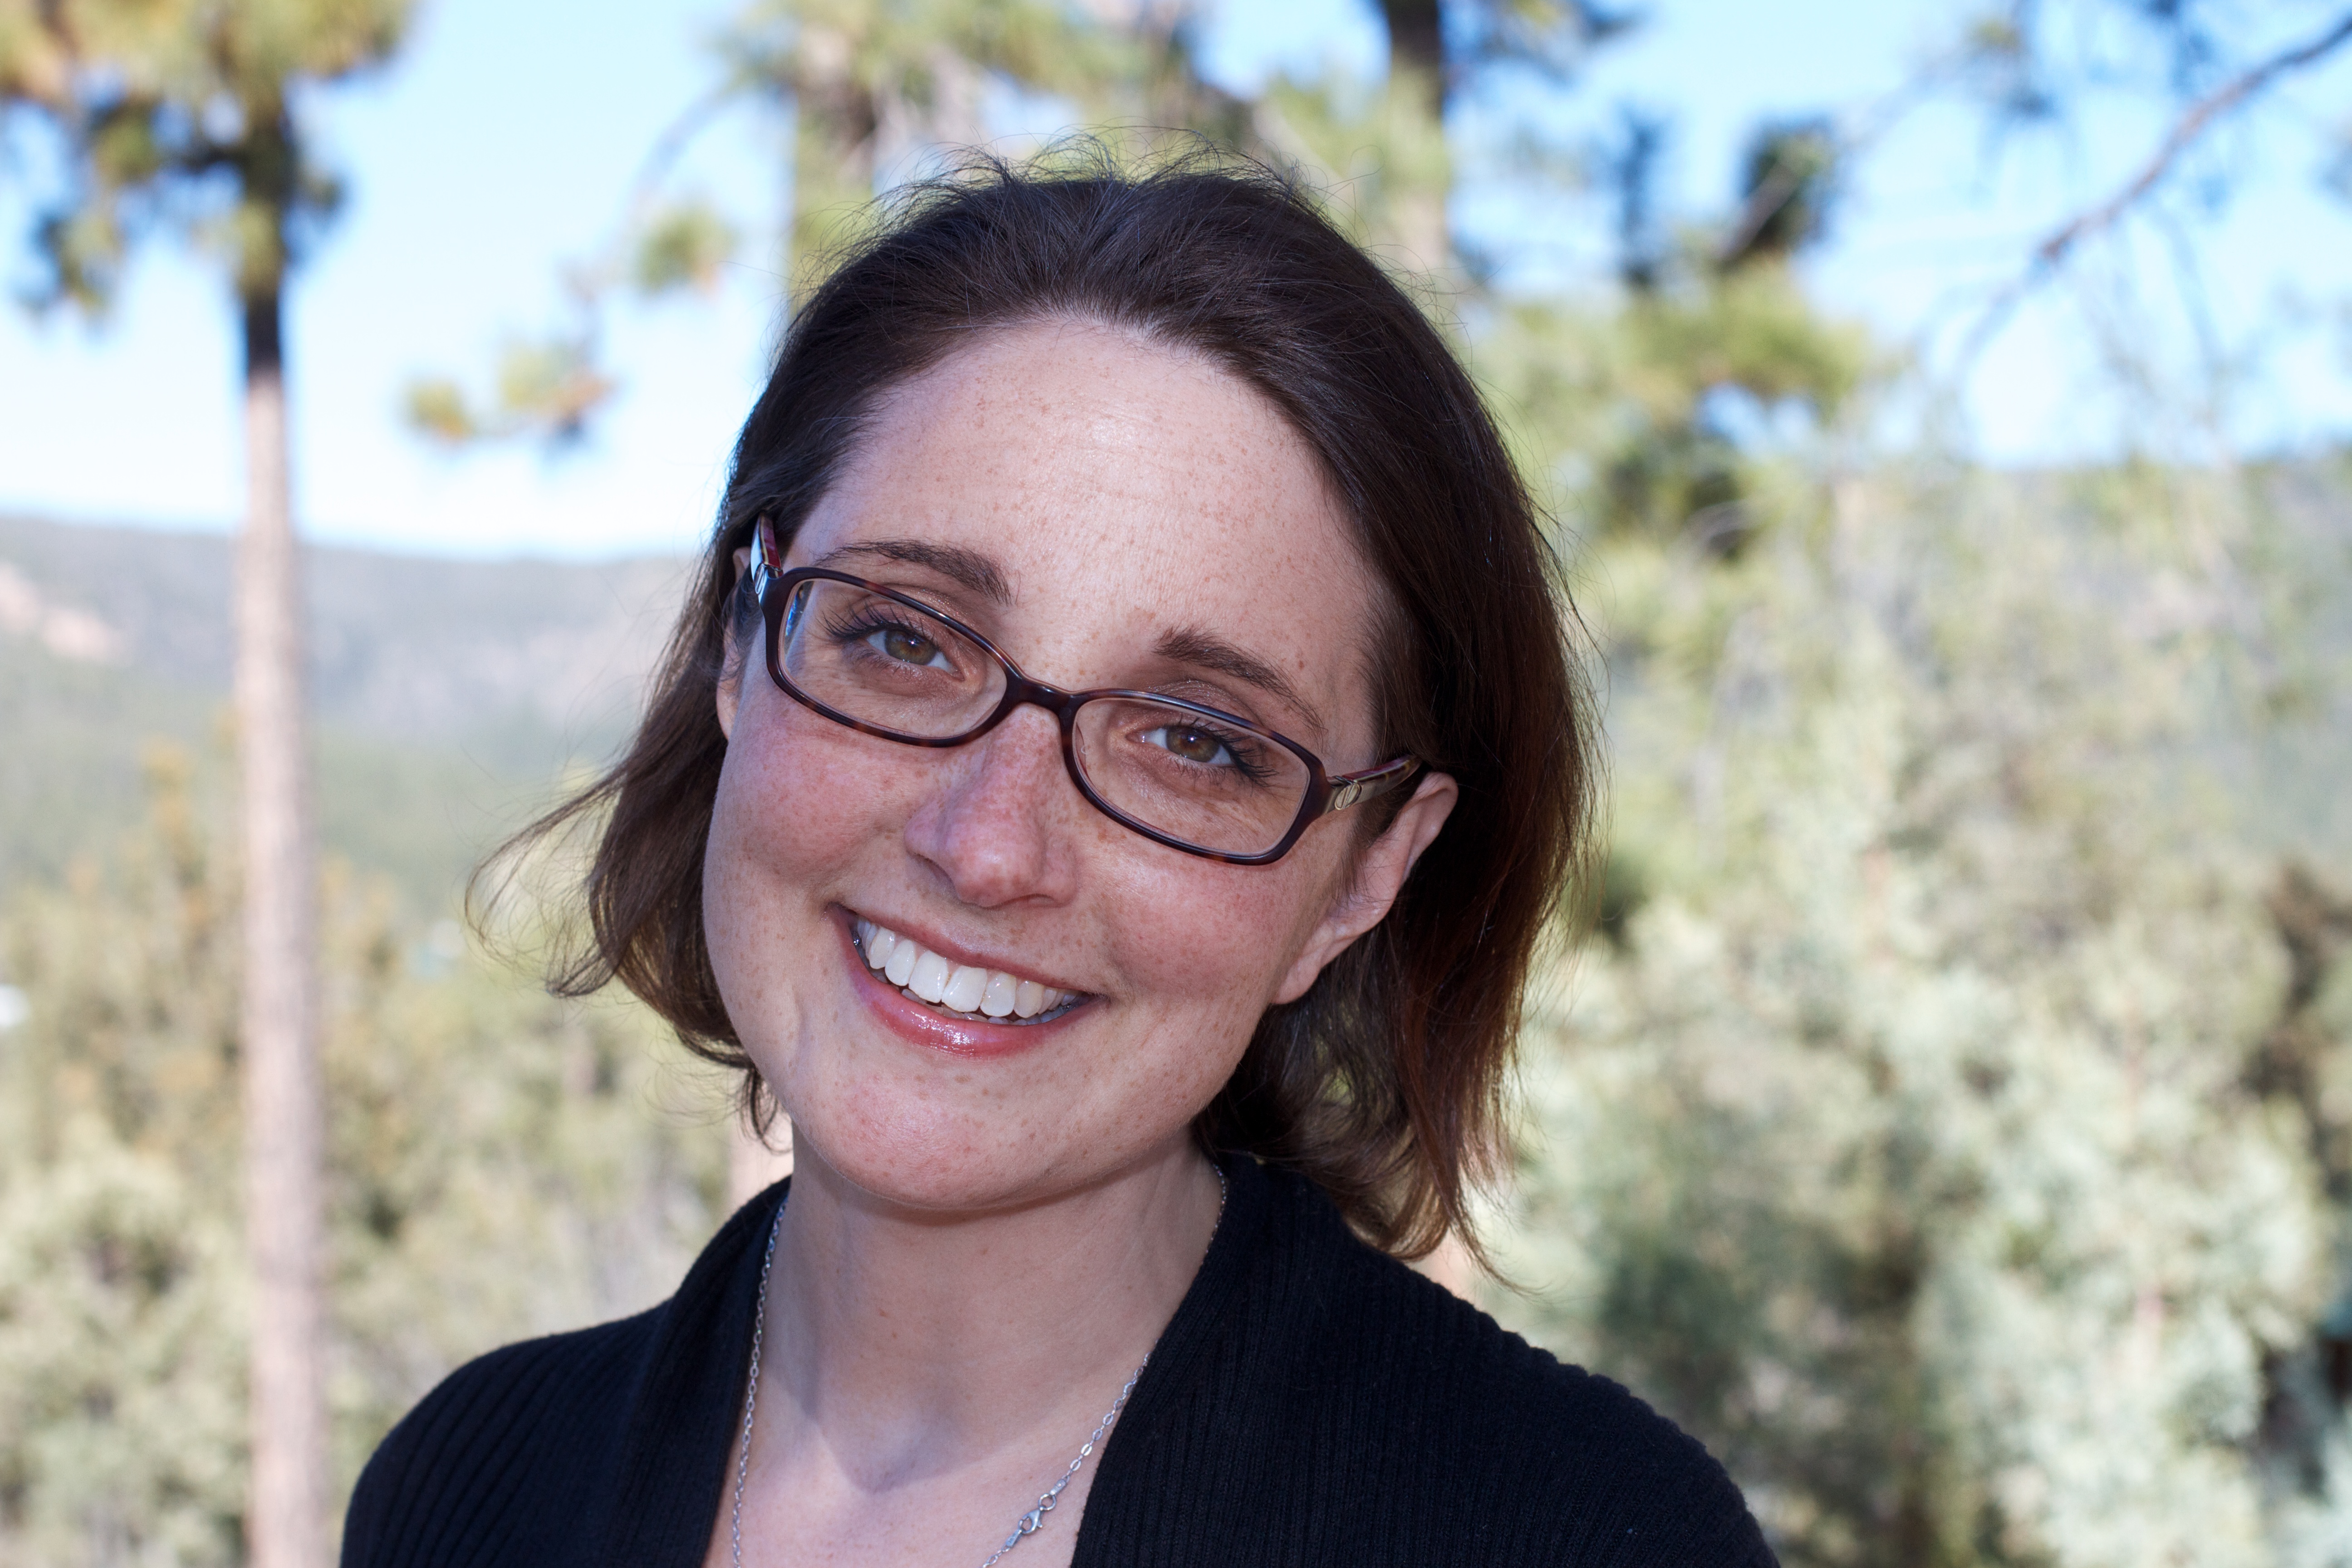
person, people, woman, photography, portrait, spring, smile, family, cool image, glasses, beauty, portrait photography, vision care